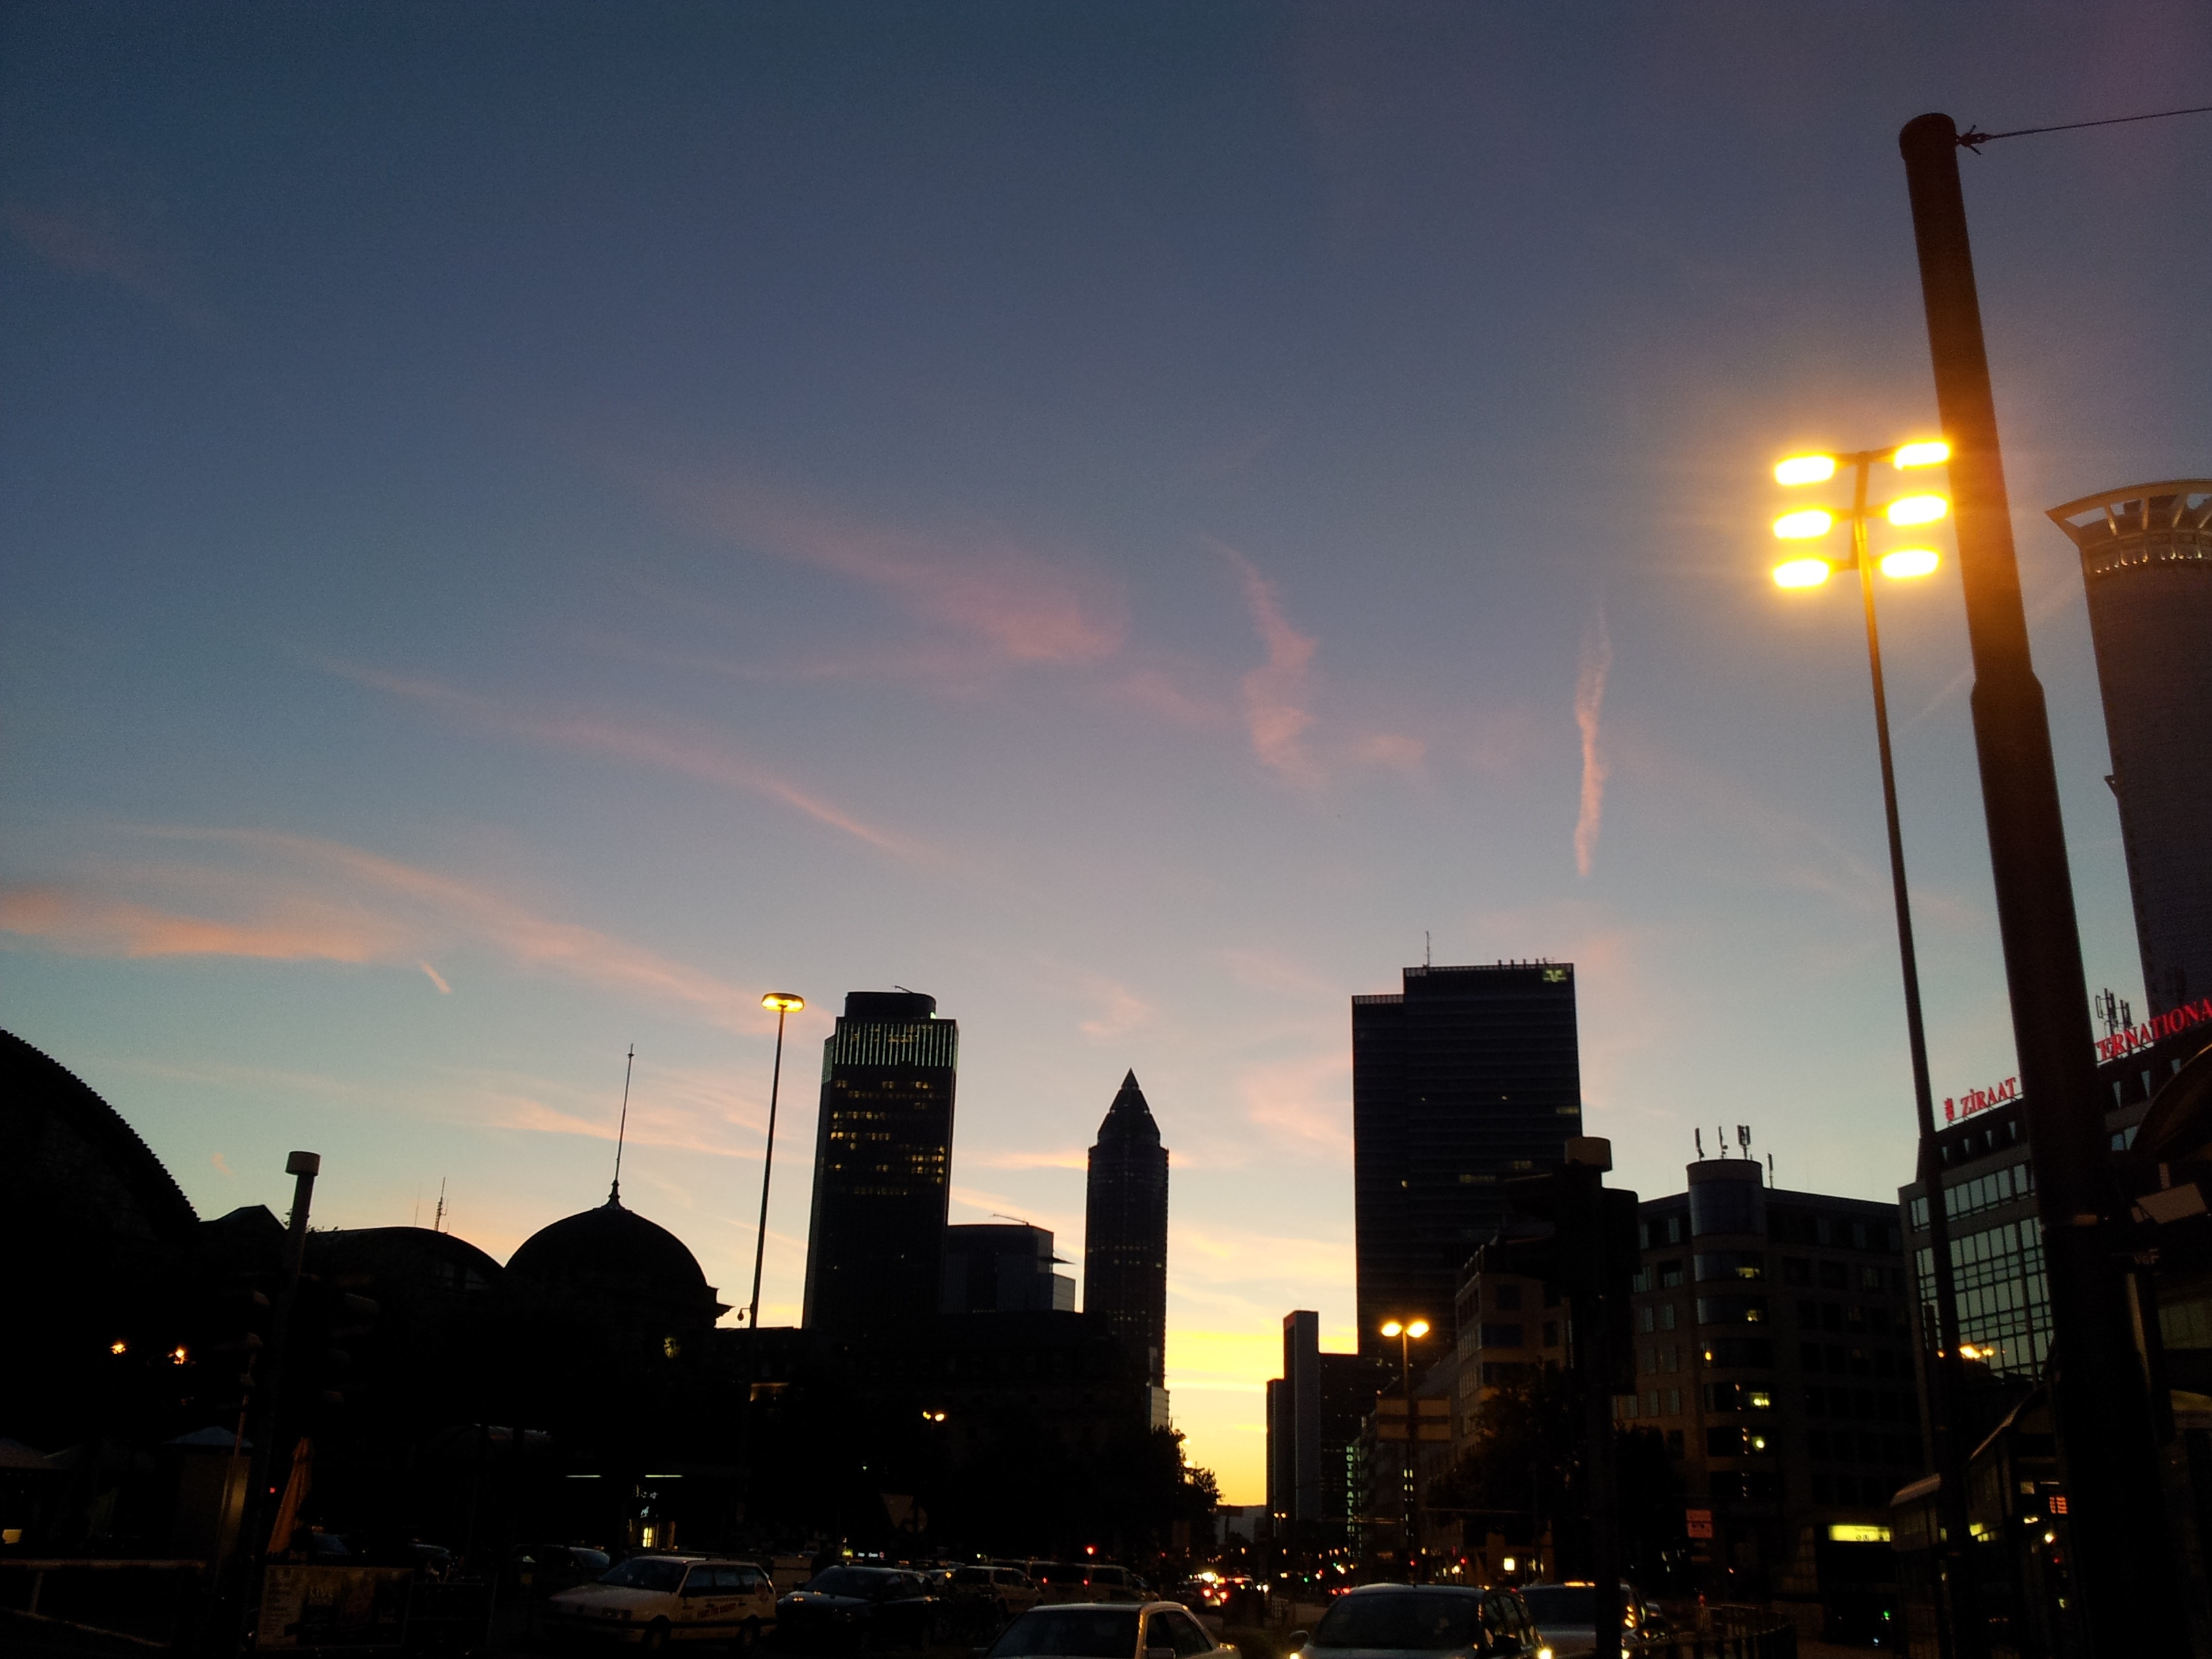
horizon, sky, sun, sunset, skyline, street, night, sunlight, morning, dawn, city, skyscraper, cityscape, downtown, dusk, evening, night view, urban area, human settlement, atmosphere of earth, metropolitan area